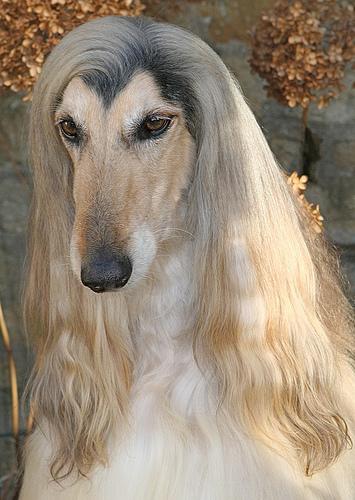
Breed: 222-n000013-Afghan_hound